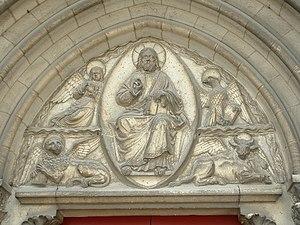
Église Saint-Jacques de Pirmil (Nantes, France) - tympan au-dessus de la porte, symbolisant les auteurs des évangiles. This building is inscrit au titre des Monuments Historiques. It is indexed in the Base Mérimée, a database of architectural heritage maintained by the French Ministry of Culture,
L'église Saint-Jacques de Pirmil est la plus ancienne église de Nantes en France ; elle date de la fin du XIIᵉ siècle.